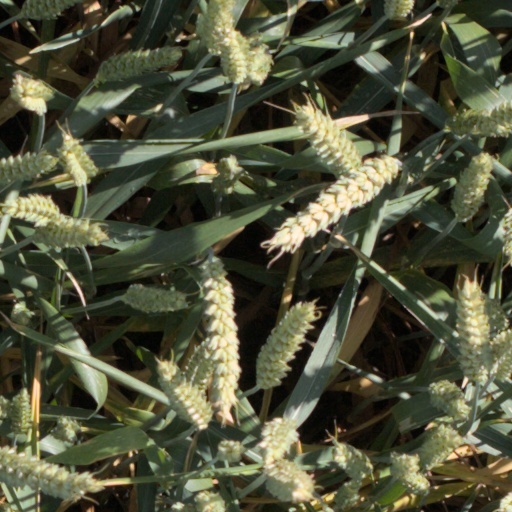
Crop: wheat